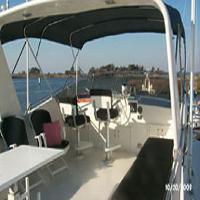
Weather: sun or clear